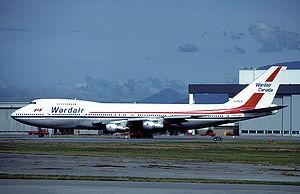
Wardair Canada était l'une des premières compagnies aériennes à bas prix canadiennes.